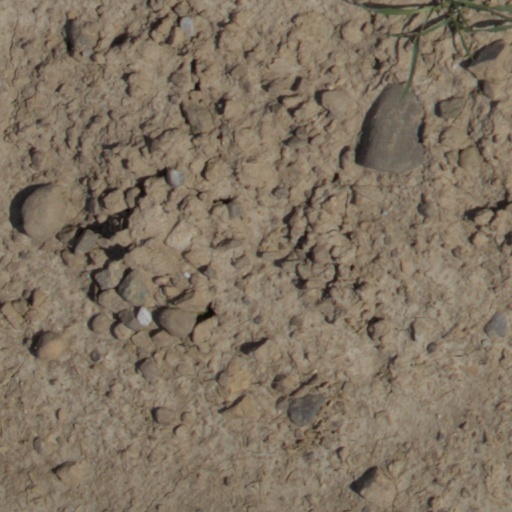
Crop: wheat